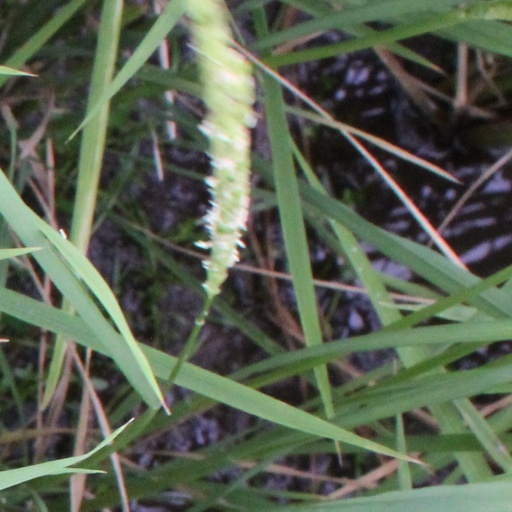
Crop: rice